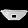
Label: Bag